Typhoon Nalgae (2011)

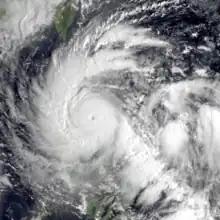
Nalgae at peak intensity and making landfall in the Philippines late on September 30

Typhoon Nalgae, known in the Philippines as Super Typhoon Quiel, was a powerful tropical cyclone that struck the Philippines, and it affected Hainan, China as a weak tropical storm. Nalgae was the eighth typhoon and the fourth super typhoon in 2011. Forming as the 32nd tropical depression of the season, the system formed on September 26 over the Philippine Sea. On September 27, it was named Nalgae as it explosively intensified into a typhoon on the next day. Nalgae reached its peak intensity as a Category 4 typhoon on September 30 while it made landfall over Luzon. Nalgae weakened into a tropical storm as it entered the South China Sea on October 1. Nalgae made landfall over the Hainan Island in China on October 4 as it weakened to a tropical depression. Nalgae dissipated on October 5 east of Vietnam.